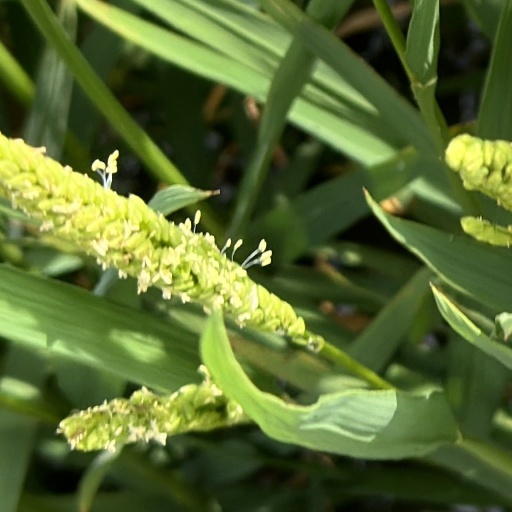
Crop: rice